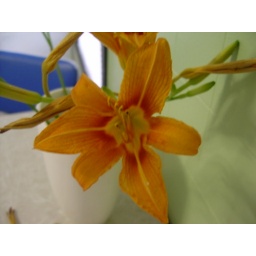
tiger lillies from my yard, in my kitchen